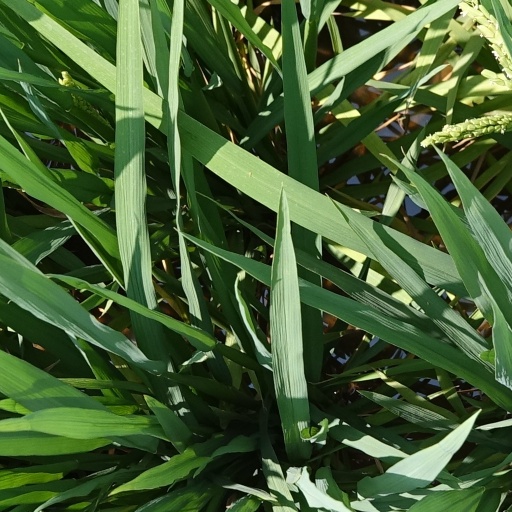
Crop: rice